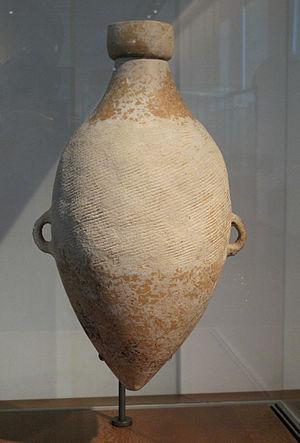
Bouteille en forme d'amphore à décor cordé. Chine du Nord, Shaanxi, Banpo. Culture de Yangshao, phase de Banpo, 4800 avant l'ère commune. Terre cuite rosée, montée au colombin. Musée national des arts asiatiques - Guimet, Paris. Collection Christian Deydier, 1990 - MA 5856 Selon Marie-Catherine Rey (conservatrice au Musée Guimet)
Par culture de Yangshao on désigne des cultures du Néolithique moyen chinois dans la région du fleuve Jaune, dans le Nord de la Chine, qui se caractérisent par leur céramique de qualité aux formes nombreuses. Certaines céramiques Yangshao sont peintes avec des motifs figuratifs stylisés ou avec des motifs géométriques, peut-être symboliques. Ces cultures ont été précédées par plusieurs cultures du Néolithique ancien entre 5500 et 4500, que l'on nomme « pré-Yangshao », dans un environnement de chasseurs-cueilleurs. Les premiers indices de néolithisation dans la région remontant vers 7000 av. J.-C.